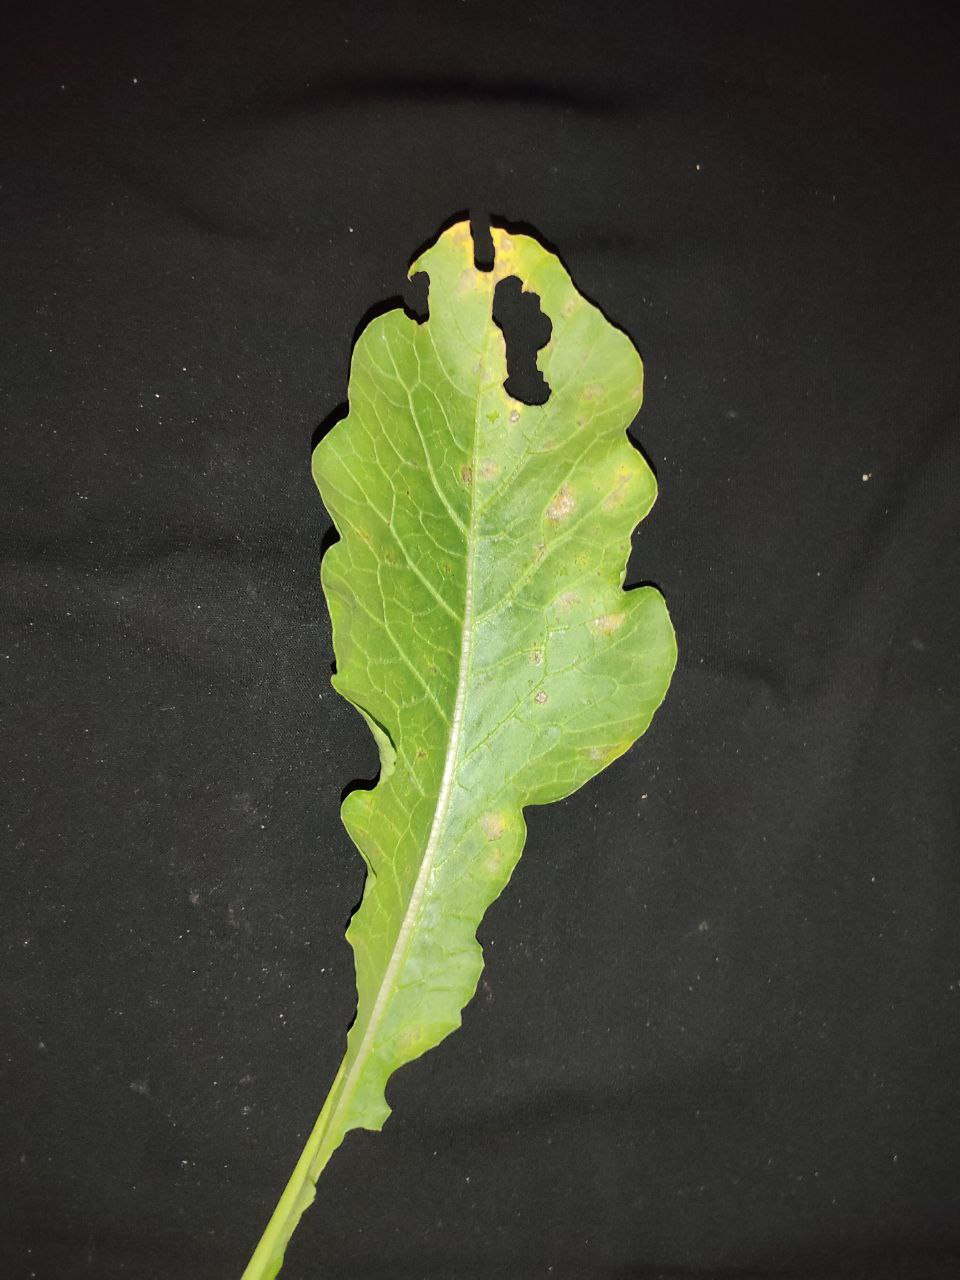
Label: Downey mildew